1926 Pittsburgh Panthers football team

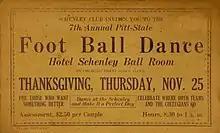
Advertisement for Pitt-Penn State game football dance on November 25, 1926

The Pitt versus West Virginia game was not yet called the "Backyard Brawl" but "The Pittsburgh Sunday Post" recognized the significance of the affair: "This game has come to be regarded locally as a real gridiron classic. For years it was played as one of Pitt's early games, but of late it has increased in importance and interest, until it is now recognized as one of the real 'big games' of the year." Second-year coach Ira "Rat" Rodgers had his team 5–1 on the season with the lone loss to Missouri 27 to 0 at Morgantown. The Panthers led the all-time series with the Mountaineers 13–7–1.